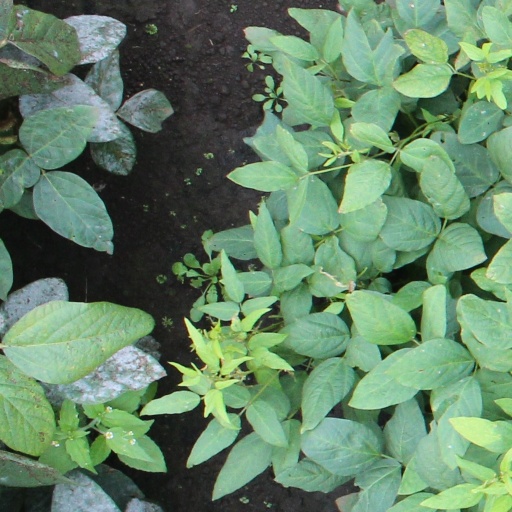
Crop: soybean